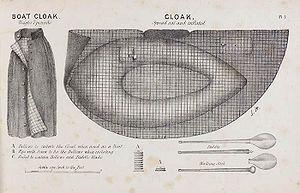
Le « bateau Halkett » se réfère à deux types de bateaux légers et pneumatiques conçus par Peter Halkett durant les années 1840.